Mirko Virius

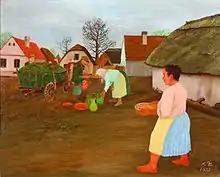
"Potter in the Village" (1939)

Mirko Virius (28 October 1889 – 1943) was a Croatian naïve painter. He was one of the three most prominent members of the first generation of the Hlebine School.